John Masefield

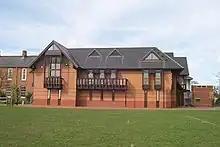
Masefield Centre (library and IT)

The Masefield Centre at Warwick School, which Masefield attended, and John Masefield High School in Ledbury, Herefordshire, have been named in his honour.